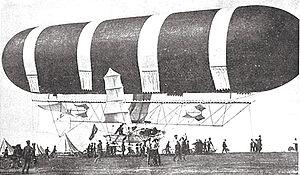
Le Royal Aircraft Establishment fut le premier institut de recherche en aéronautique du Royaume-Uni. Il changea plusieurs fois de nom au cours de son histoire avant de se dissoudre au fil des fusions avec d'autres laboratoires.